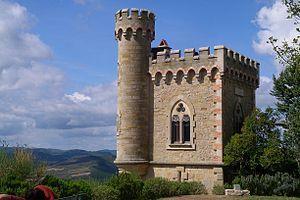
François, Bérenger Saunière, souvent appelé abbé Saunière, est un prêtre catholique français, né le 11 avril 1852 à Montazels, village situé dans le département de l'Aude, et mort le 22 janvier 1917 à Rennes-le-Château, village situé dans ce même département.
La tour Magdala est un célèbre bâtiment du village de Rennes-le-Château. Elle fut construite dans le domaine de l'abbé Saunière peu de temps après la rénovation de l'église. Cette très petite tour est bâtie sur le modèle des tours médiévales, et surplombe la région, permettant de découvrir de son sommet, une vingtaine de villages des environs.